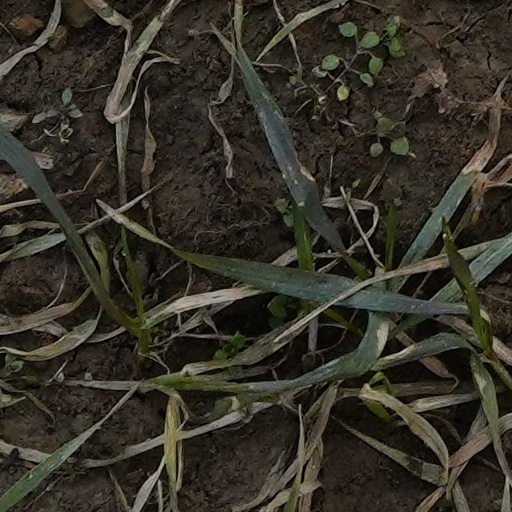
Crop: wheat